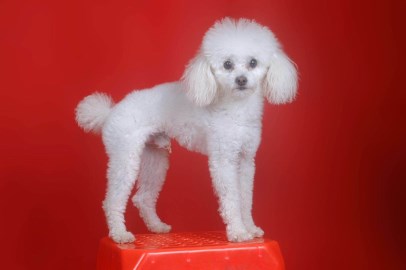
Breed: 7449-n000128-teddy